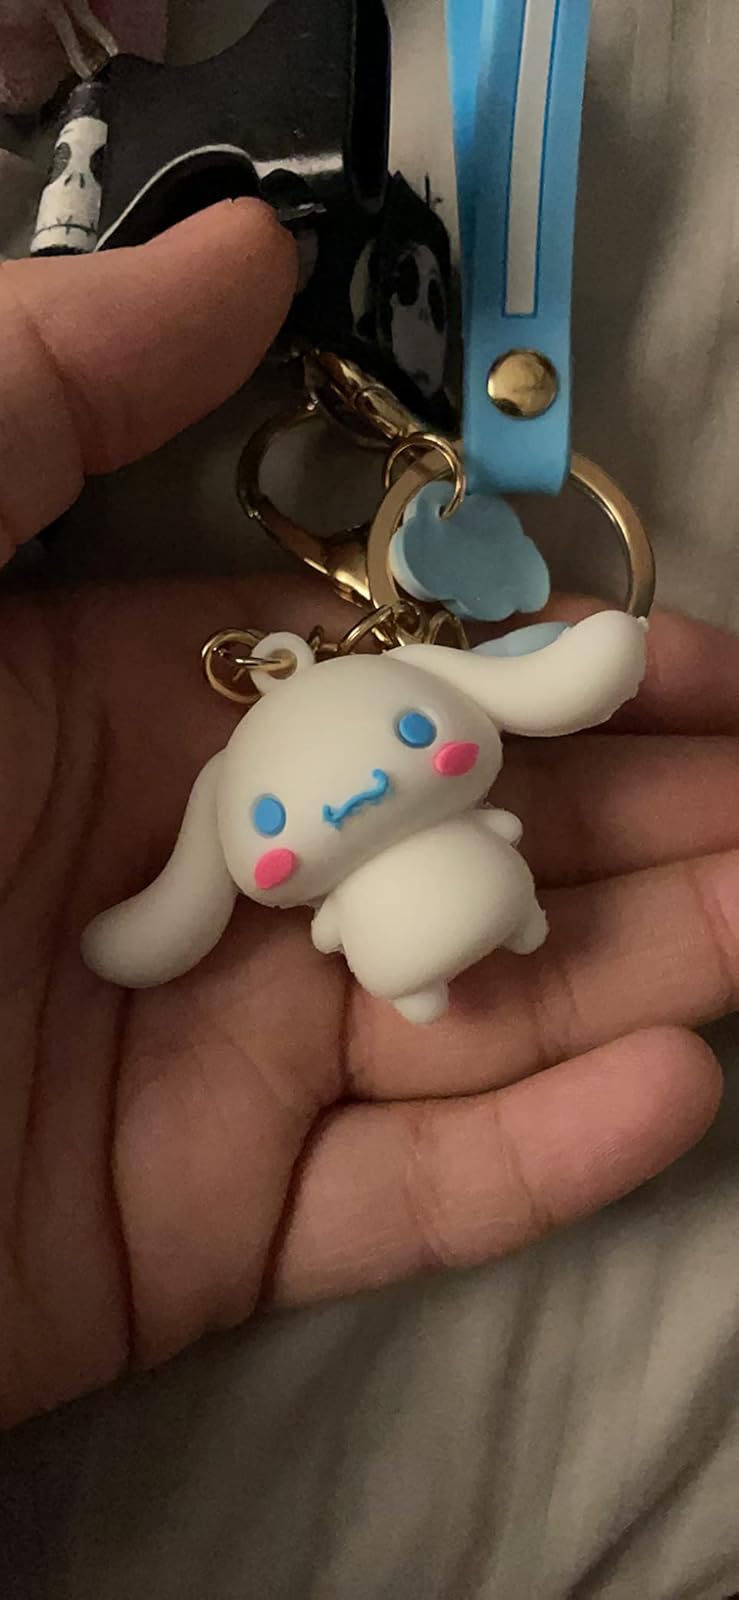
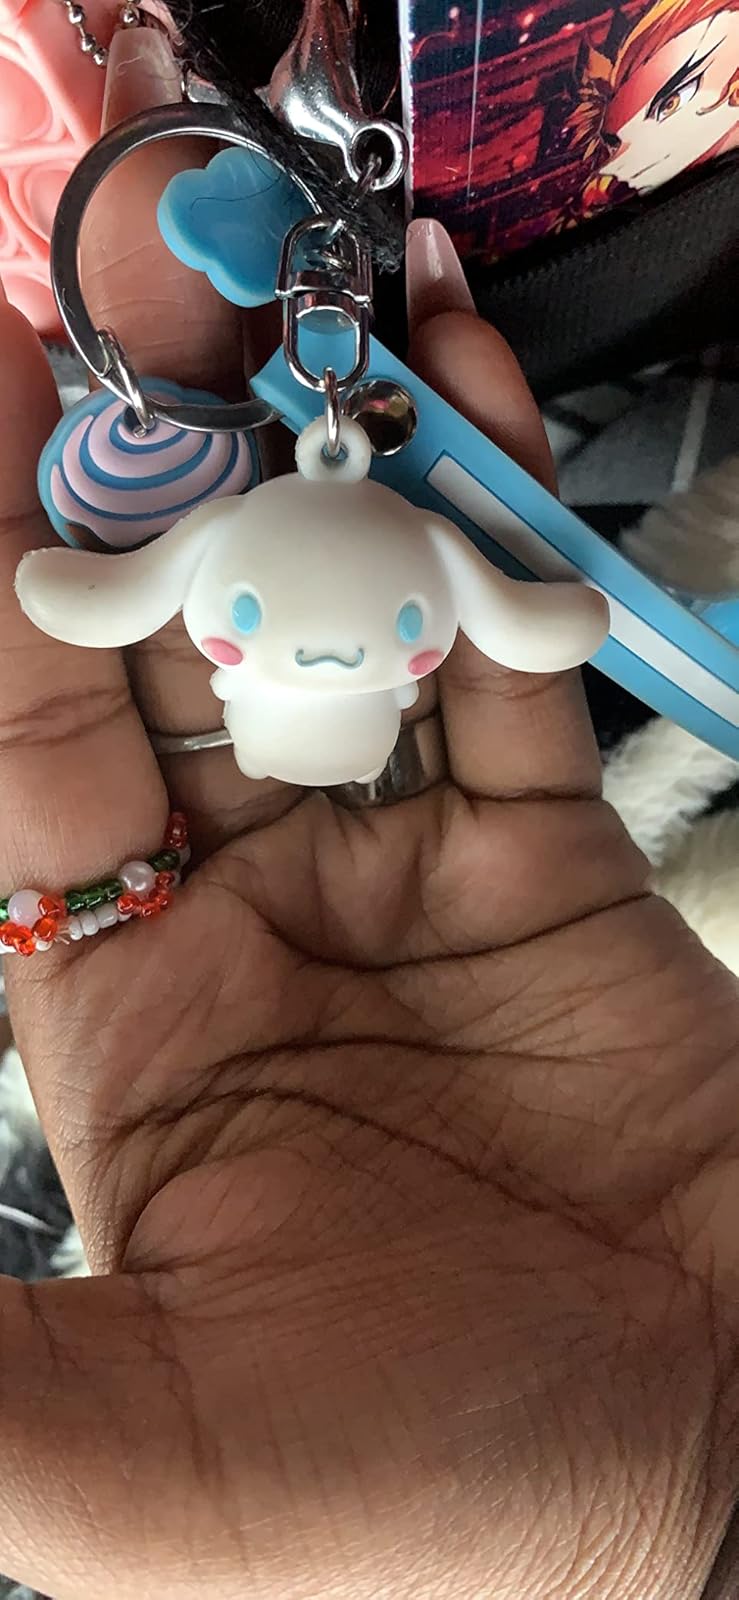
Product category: accessories_keychain
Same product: yes